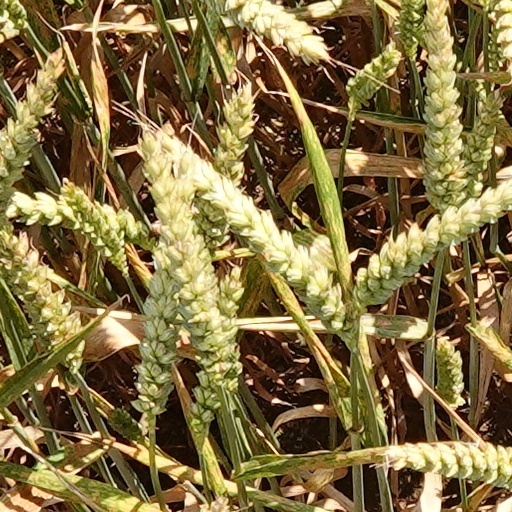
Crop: wheat